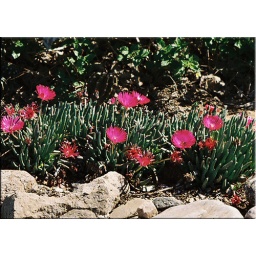
&lt;b&gt; My neighbor's moss roses are a sure sign spring has sprung in Tucson.&lt;/b&gt;